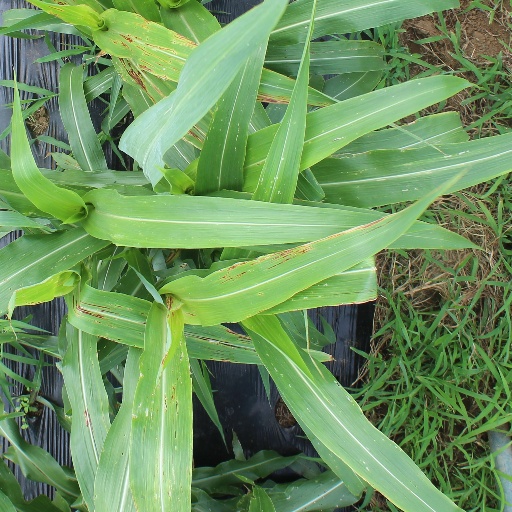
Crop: sorghum